World Heavyweight Wrestling Championship (original version)

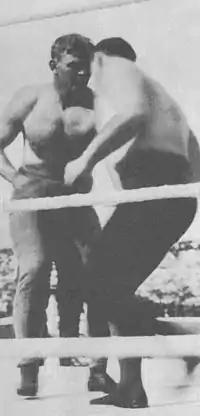
Frank Gotch and George Hackenschmidt were the first two champions

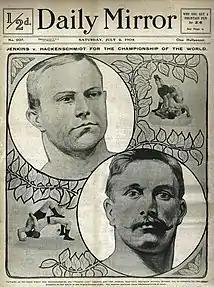
Hackenschmidt and Jenkins on the front page of the Daily Mirror, July 2, 1904

George Hackenschmidt won a world championship tournament to become the first champion. Hackenschmidt won several other tournaments in Paris, France; Hamburg, Germany; Saint Petersburg, Russia; Elberfeld, Germany; and Berlin, Germany in the same year. He also won the European Greco-Roman Heavyweight Championship title from Tom Cannon on September 4, 1902, in Liverpool, England. He won the recognition of being the World Heavyweight Wrestling Champion on January 30, 1904, in London, England by defeating Ahmed Madrali. Hackenschmidt defeated American Heavyweight Champion Tom Jenkins on May 4, 1905, in New York City to become the recognized world champion in North America.